Joe Blair

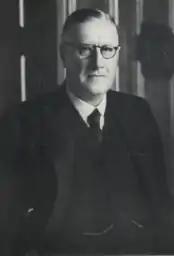

Joe C. Blair (died 23 September 1946), known as J. C. Blair and JCB, was president of the Melbourne Football Club, treasurer of the Melbourne Cricket Club, vice-president of the Victorian Football League (VFL) and deputy chairman of the Vacuum Oil Company.